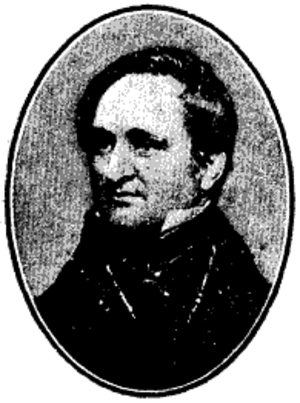
Henry Hallam, né le 9 juillet 1777 à Windsor et mort le 21 janvier 1859 à Bromley, est un lord, avocat de formation, historien du Moyen Âge, de la littérature européenne et de la Constitution anglaise. Il est le père du poète Arthur Hallam.